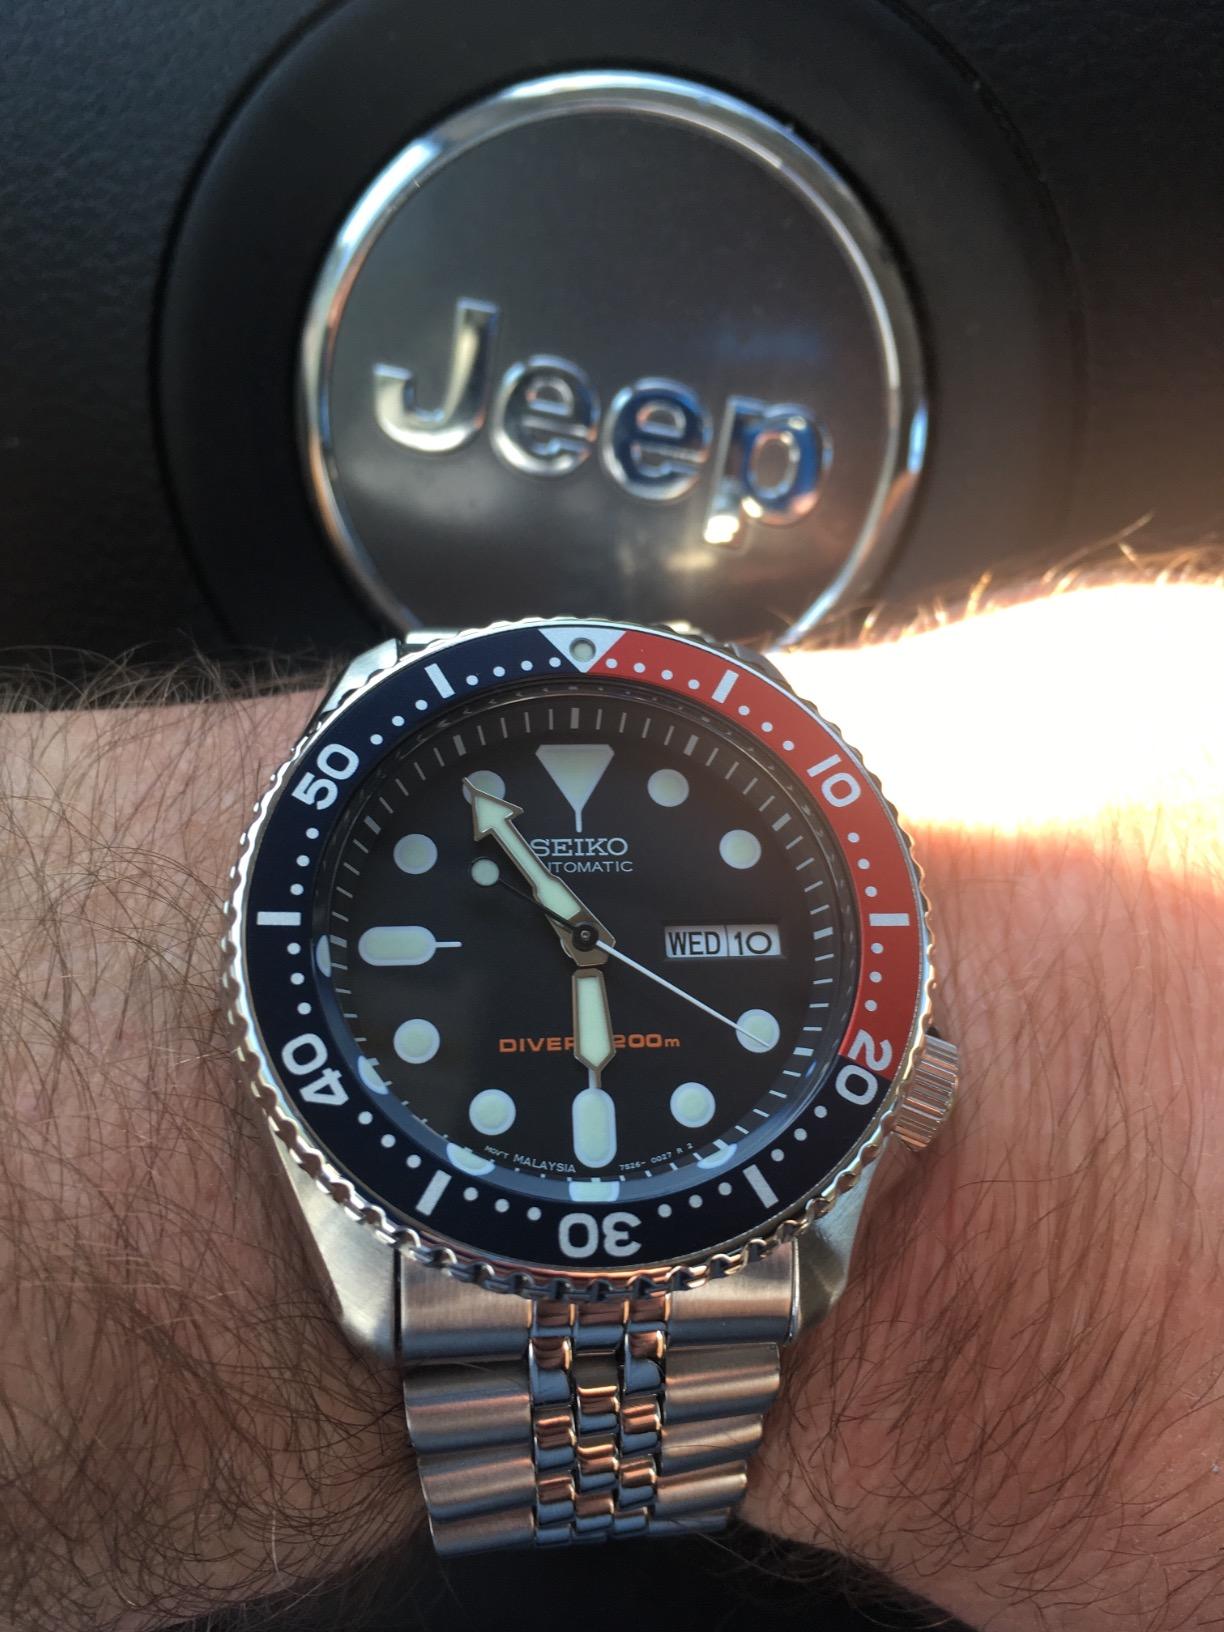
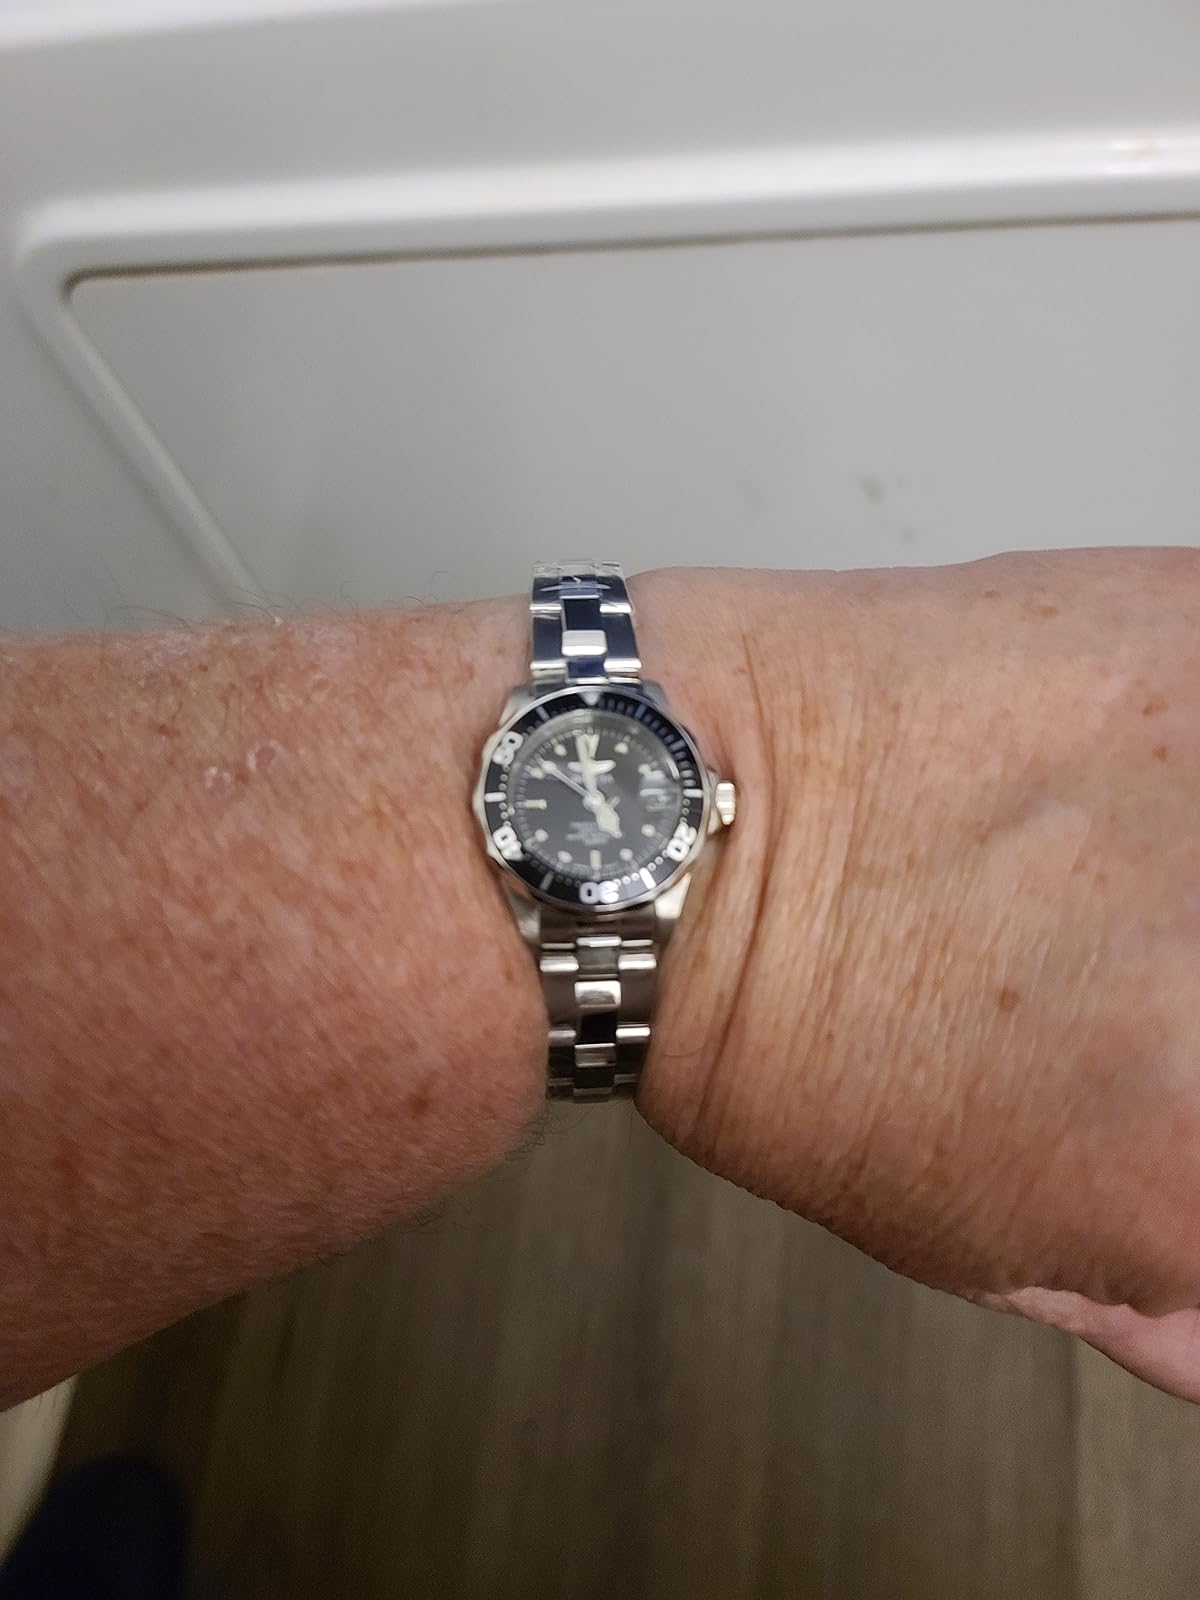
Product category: accessories_watch
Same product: no